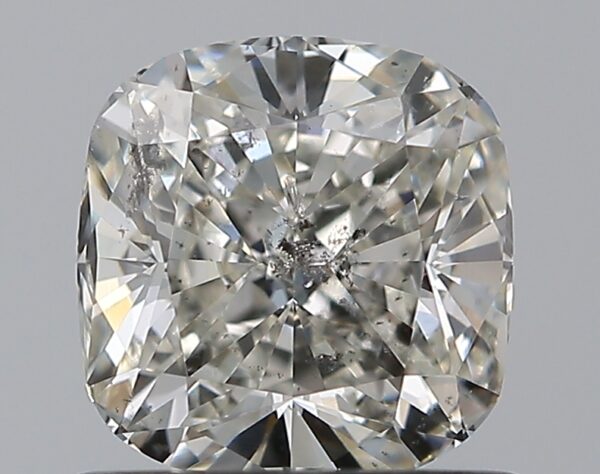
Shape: cushion
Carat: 1
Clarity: SI2
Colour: H
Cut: EX
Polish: EX
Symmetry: EX
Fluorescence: N
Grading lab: IGI
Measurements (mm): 5.79 x 5.63 x 3.71